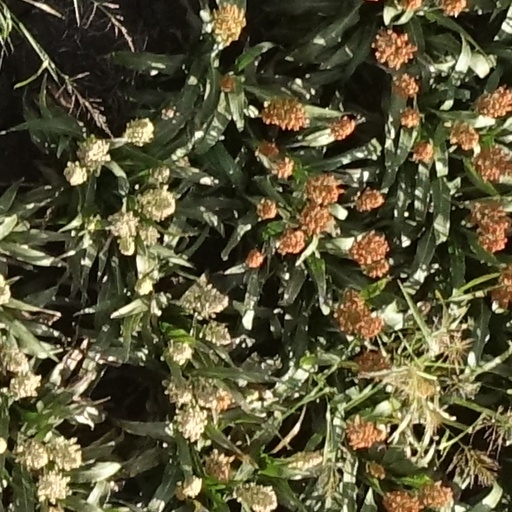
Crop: sorghum